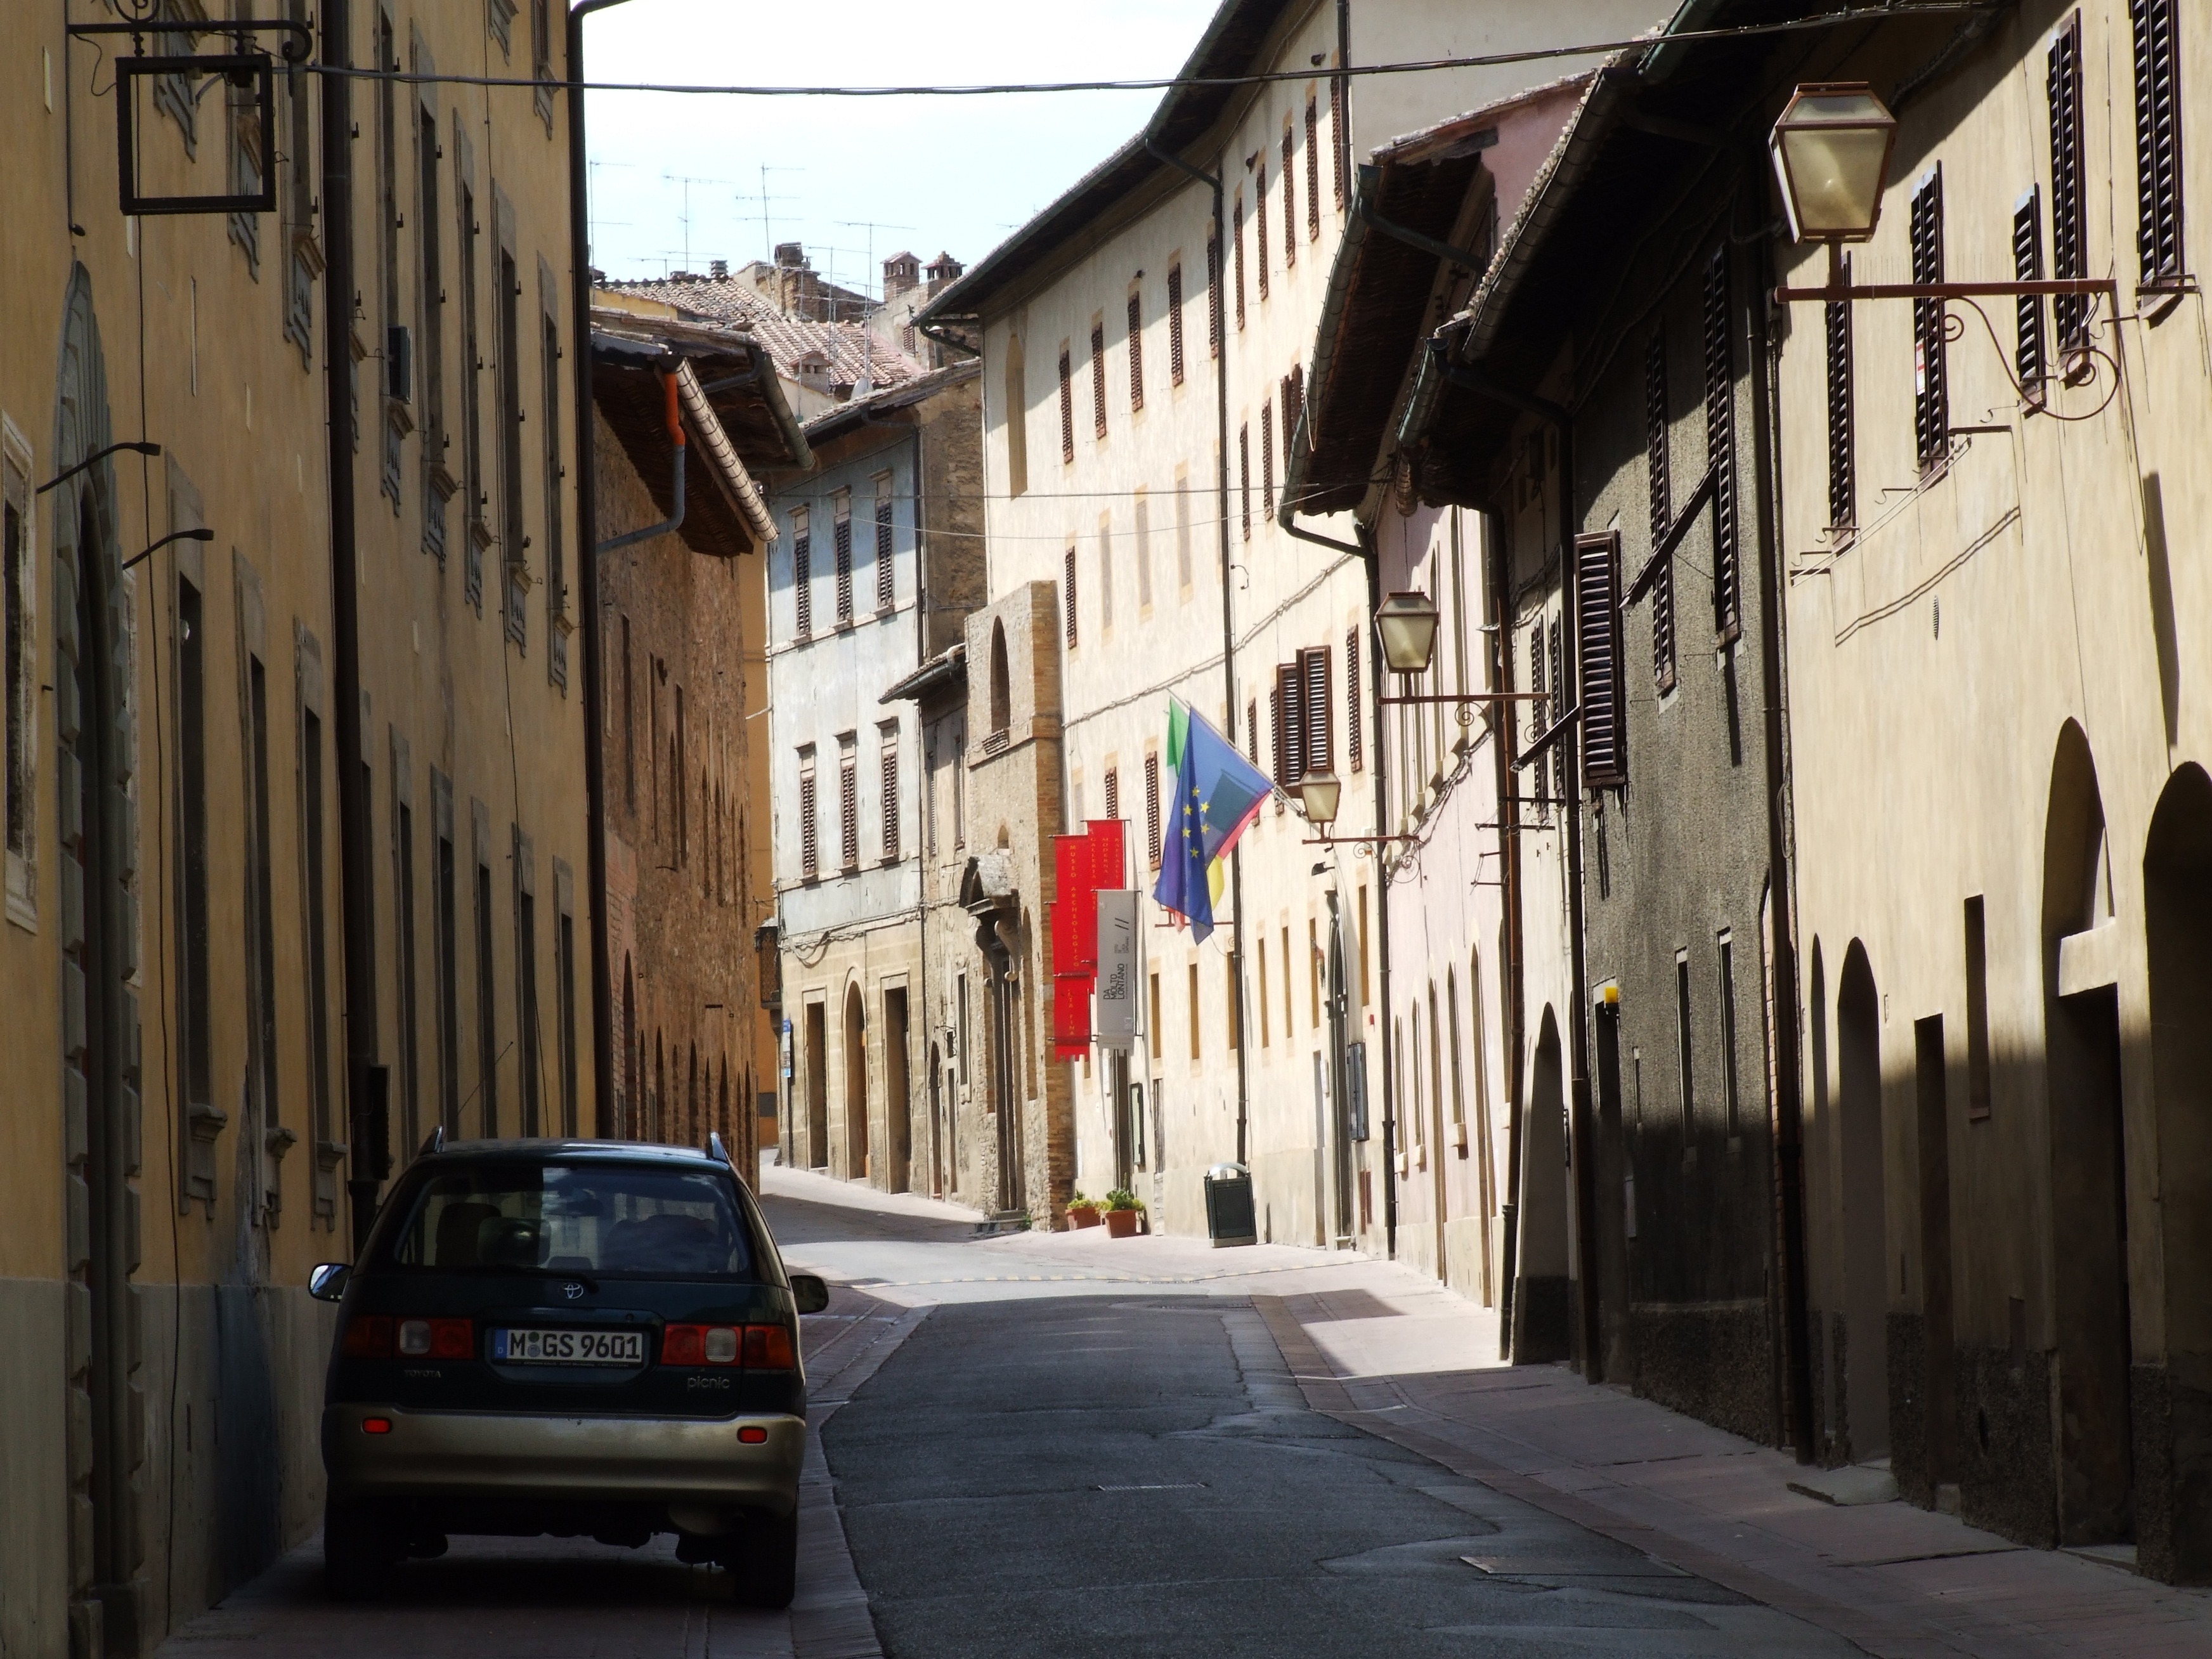
architecture, road, street, countryside, town, alley, city, downtown, narrow, italy, tuscany, facade, lane, infrastructure, houses, italian, siena, neighbourhood, urban area, residential area, human settlement, san gimagnano